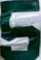
Number: 5